Liberate Hong Kong, revolution of our times

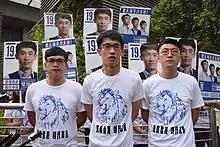
Hong Kong Indigenous politicians at a campaign press conference in 2016, wearing shirts featuring the slogan

In January 2016, Edward Leung announced his candidacy for the Legislative Council's New Territories East by-election, with the main purpose being the promotion of the ideologies of Hong Kong Indigenous and the localist camp. Previously, Hong Kong Indigenous suggested "Safeguarding local values with force" in order to achieve the goal of "My city, therefore I defend it." On 8 February the same year, after the Mong Kok civil unrest, Leung presented "Liberate Hong Kong, revolution of our times" and "Confronting violence with force" as campaign themes and slogans. The Registration and Electoral Office allowed "Liberate Hong Kong, revolution of our times" to be listed in Leung's election platform in their election guide, but refused to deliver his pamphlets for free because the Office considered the use of the terms "autonomy" and "self-rule" to be a "fundamental breach" of Article 1 of the Basic Law.